World Robot Olympiad

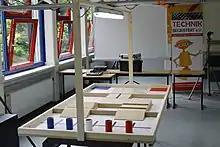
The Game Table of the WRO2012 Junior High division

Teams must create a robot which can complete a specified mission determined by the organiser and usually based on the Future Innovators theme. Before the competition begins, the robot must be fully dismantled: for example, the batteries must be taken out of the brick or the tyres must be taken out from the wheels. It must be built in a specified time (150 minutes) before the first qualification round begins. If a team finishes building their robot before the 150 minutes finish, the team can practice on the competition fields. Each robot is restricted to be before the round begins, and may consist of only LEGO certified parts, with specified motors and sensors depending on each competition. It must finish the mission autonomously, within a maximum time of two minutes. Teams are judged on their scores. If two teams' scores are equal, they are judged by their time to the nearest millisecond.